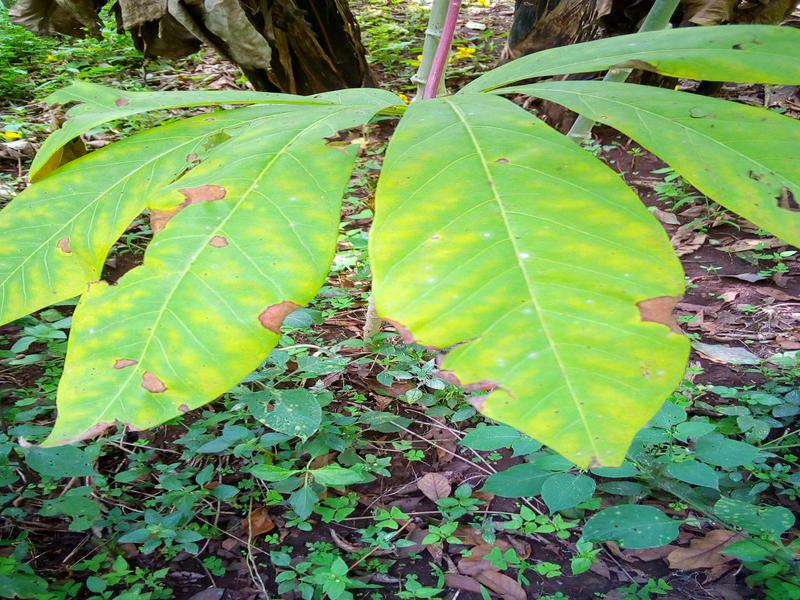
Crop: cassava
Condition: bacterial_blight